Yugambeh people

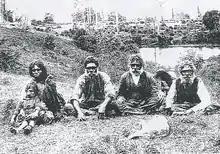
L–R: Polly holding Molly Boyd, Jimmy Boyd, Kipper Tommy and Coomera Bob on the Nerang River circa 1910

In 1866, a large corroboree of 200 was held nearby which Haussmann attended, meeting a few men whom he had instructed at Zion Hill Mission. Since November, the Yugambeh of the Logan and Albert rivers had started gathering at Bethesda (Wherever missions were established in Australia, Aboriginal people understood very quickly that Christmas was an excellent time to visit – there would be festivities, ceremonies and an all-pervading spirit of gift giving.) Pastor Haussmann is said to have used this increase of visitors as an opportunity to negotiate a contract with the "chief" to pay him five shillings weekly, presumably work was expected in return, but he used the time also to "speak to them about the well being of their souls", gathering them every day under a tree in order to recite hymns and prayer and reading from the New Testaments, which Haussmann would then explain to them. Haussmann's reports record a number of identities at Bethesda, from October to December 1867 a man named Jack was taught by Haussmann regularly, and had learnt to read and write, a King Rohma (a chief of the tribe), and a Kingkame (or Kingkema, or Kingcame) who brought his family to attend devotions each day, he also acted as a mediator to Haussmann's industrial mission at Nerang. In 1869, the German Lutheran Church, again led by Haussmann, secured land for a mission on the western bank of the Nerang River at Advancetown, here they established the "Nerang Creek Aboriginal Industrial Mission". Similar to what Haussmann had begun at Bethesda, the mission's purpose was to Christianise and provide support to the Yugambeh people. Starting at initial , the Nerang mission grew to a reserve of , it was not successful however, with only some minor works occurring before the reserve was cancelled in 1879. Due to an inability to make their mortgage repayments on their sugar business, Haussmann's Bethesda Mission saw its demise. The discouraging progress of indigenous conversion at Bethesda hindered the Mission-work and there was a lack of financial support from the government and the wider Christian network. Falling sugar prices, rust infestations at Bethesda, the incompetency of the mission's machinery and increased competition from neighbours all combined to push the Haussmann's operation into an irreparable financial situation and Bethesda Mission closed in 1881.